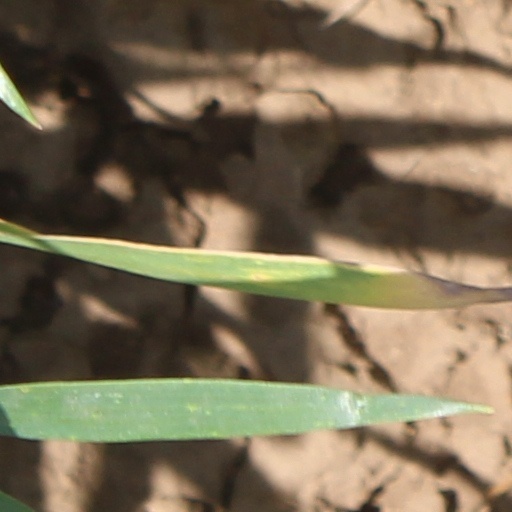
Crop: wheat